Linishing

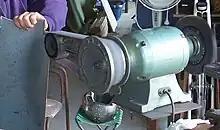
A linishing machine in use

Linishing is the process of using grinding or belt sanding techniques to improve the flatness, smoothness and uniformity of a surface and its finish. The process takes multiple stages, and a finer abrasive surface is typically used each time. Abrasive brushes and linishing belts are typically used, the latter being a machine similar to a belt sander used for large surfaces. Large linishing belts are used in large-scale industrial linishing processes. Hand tools similar to linishing belts but much smaller and more suitable for small surfaces are also used.